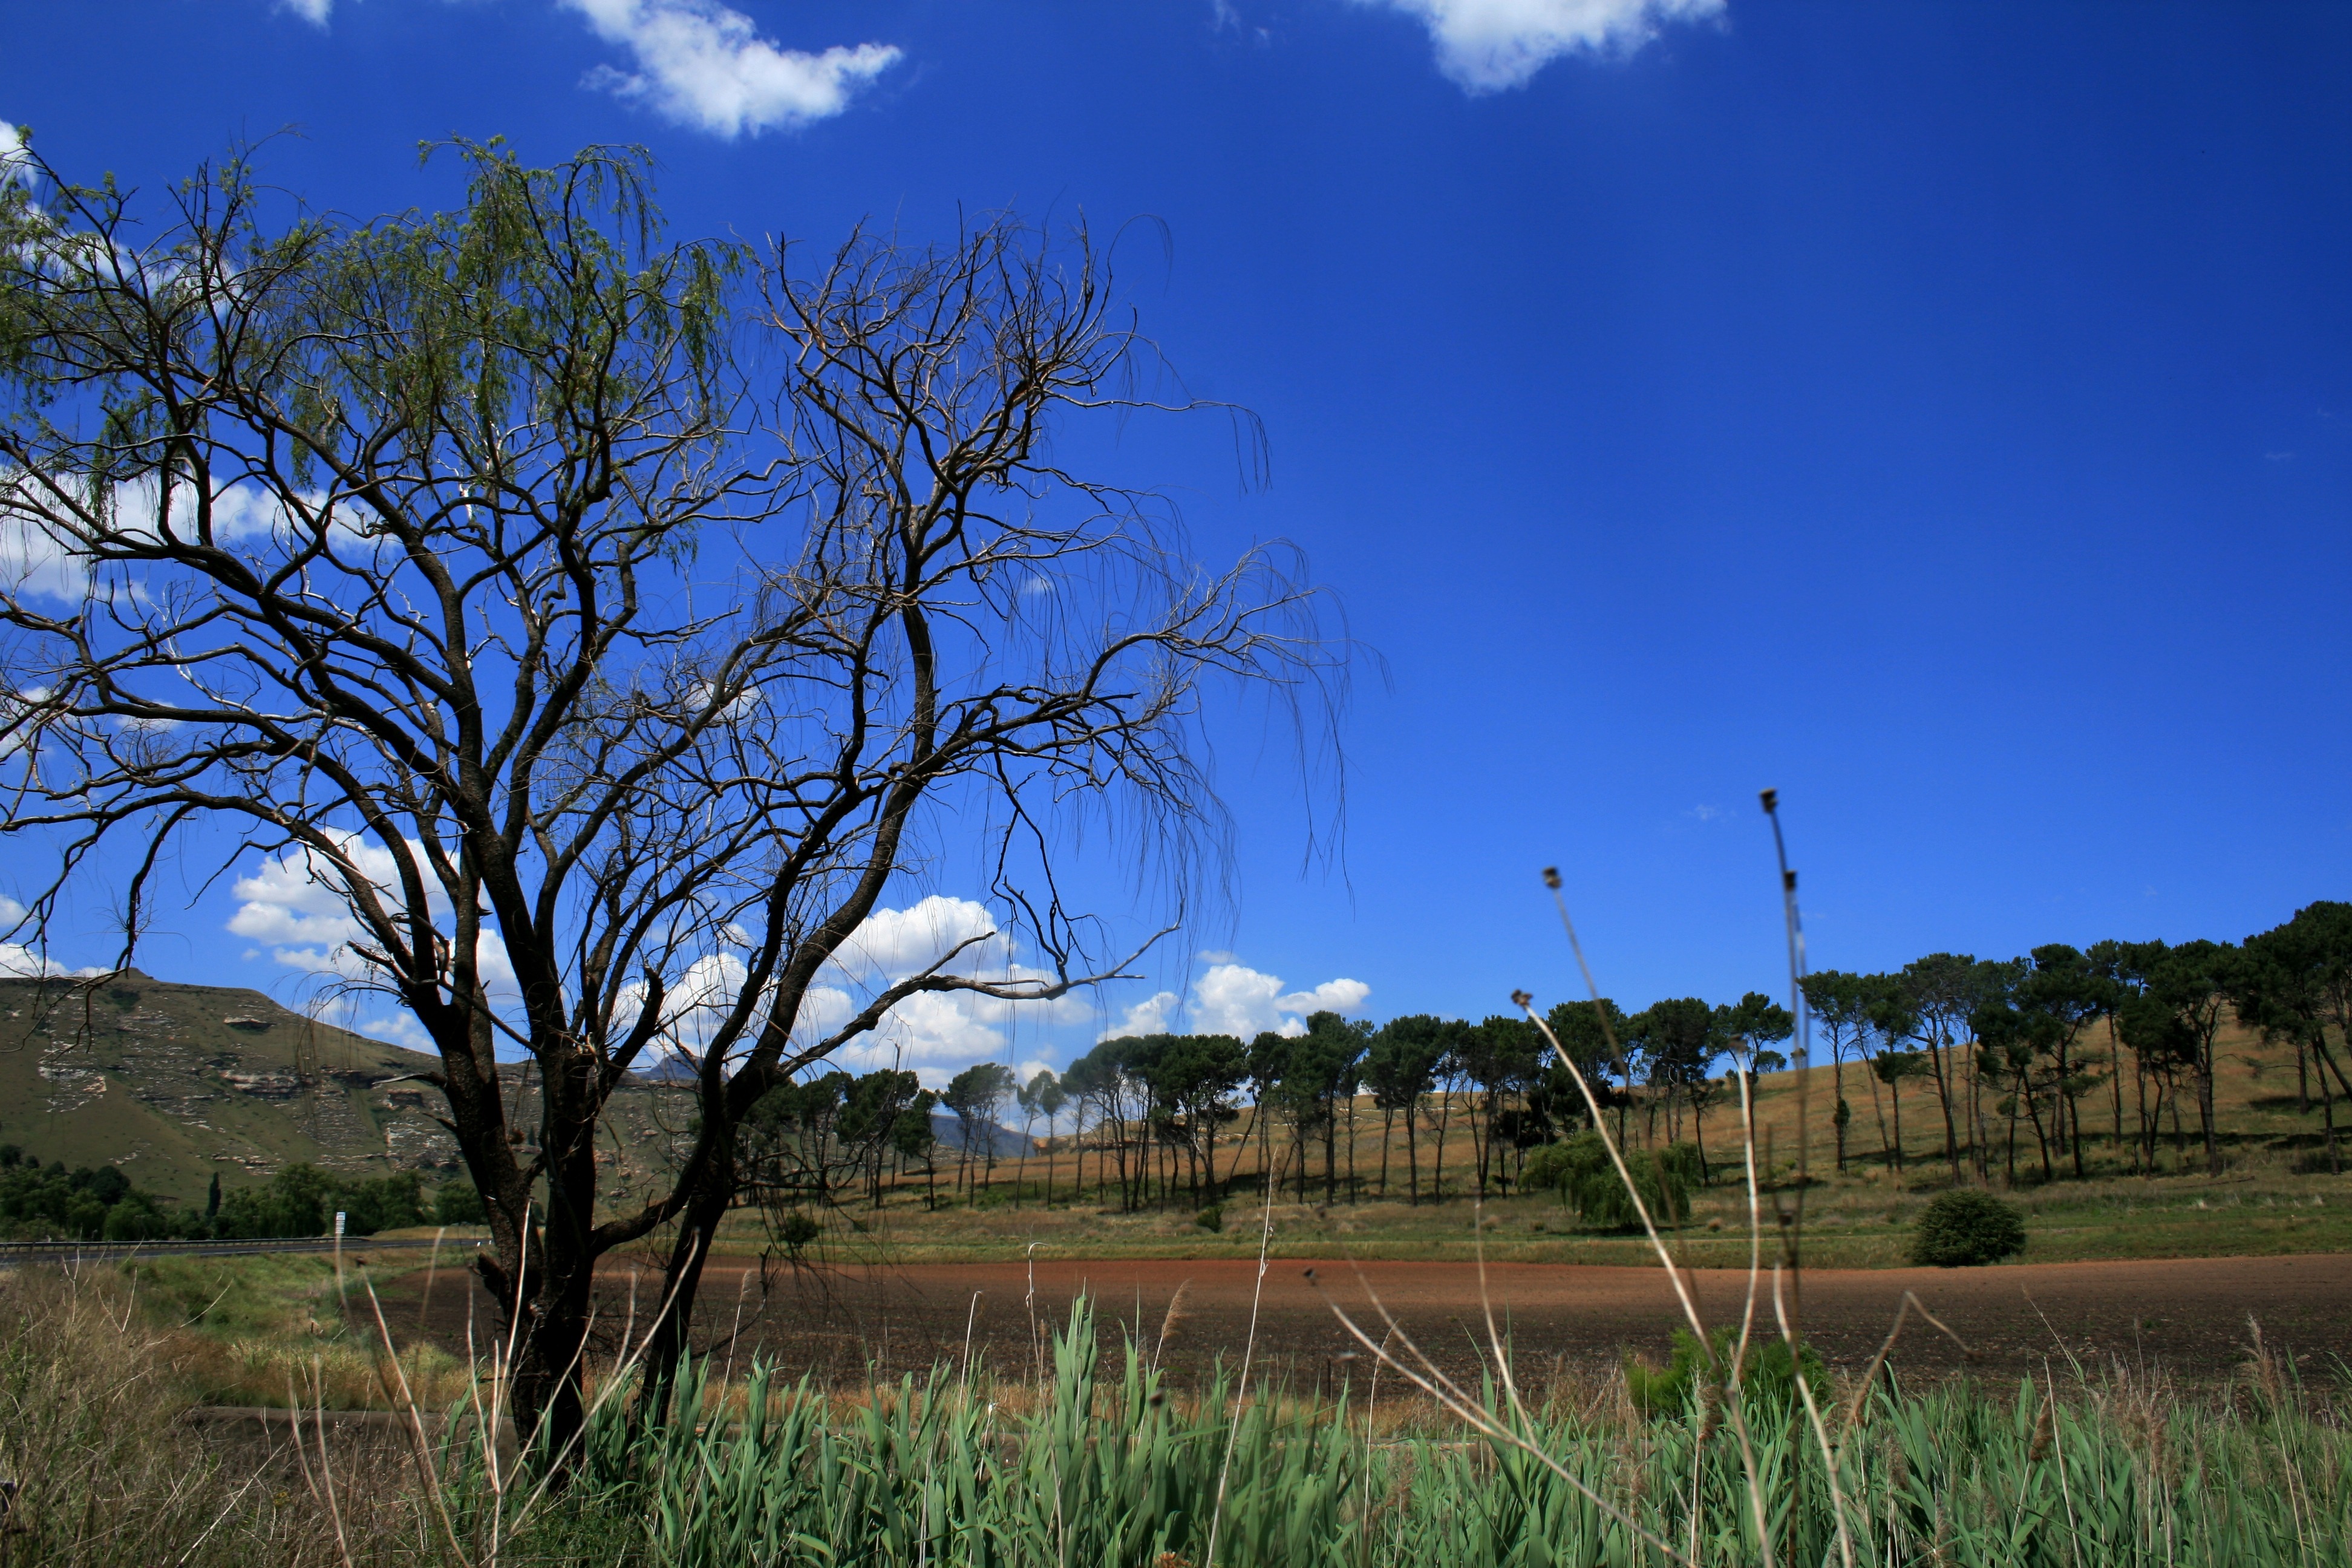
landscape, tree, nature, grass, horizon, cloud, plant, sky, field, meadow, prairie, sunlight, morning, hill, green, pasture, soil, agriculture, savanna, plain, grassland, habitat, ecosystem, rural area, row of trees, natural environment, grass family, woody plant, deep blue sky, top leaves